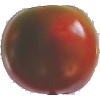
Label: Tomato Maroon 1